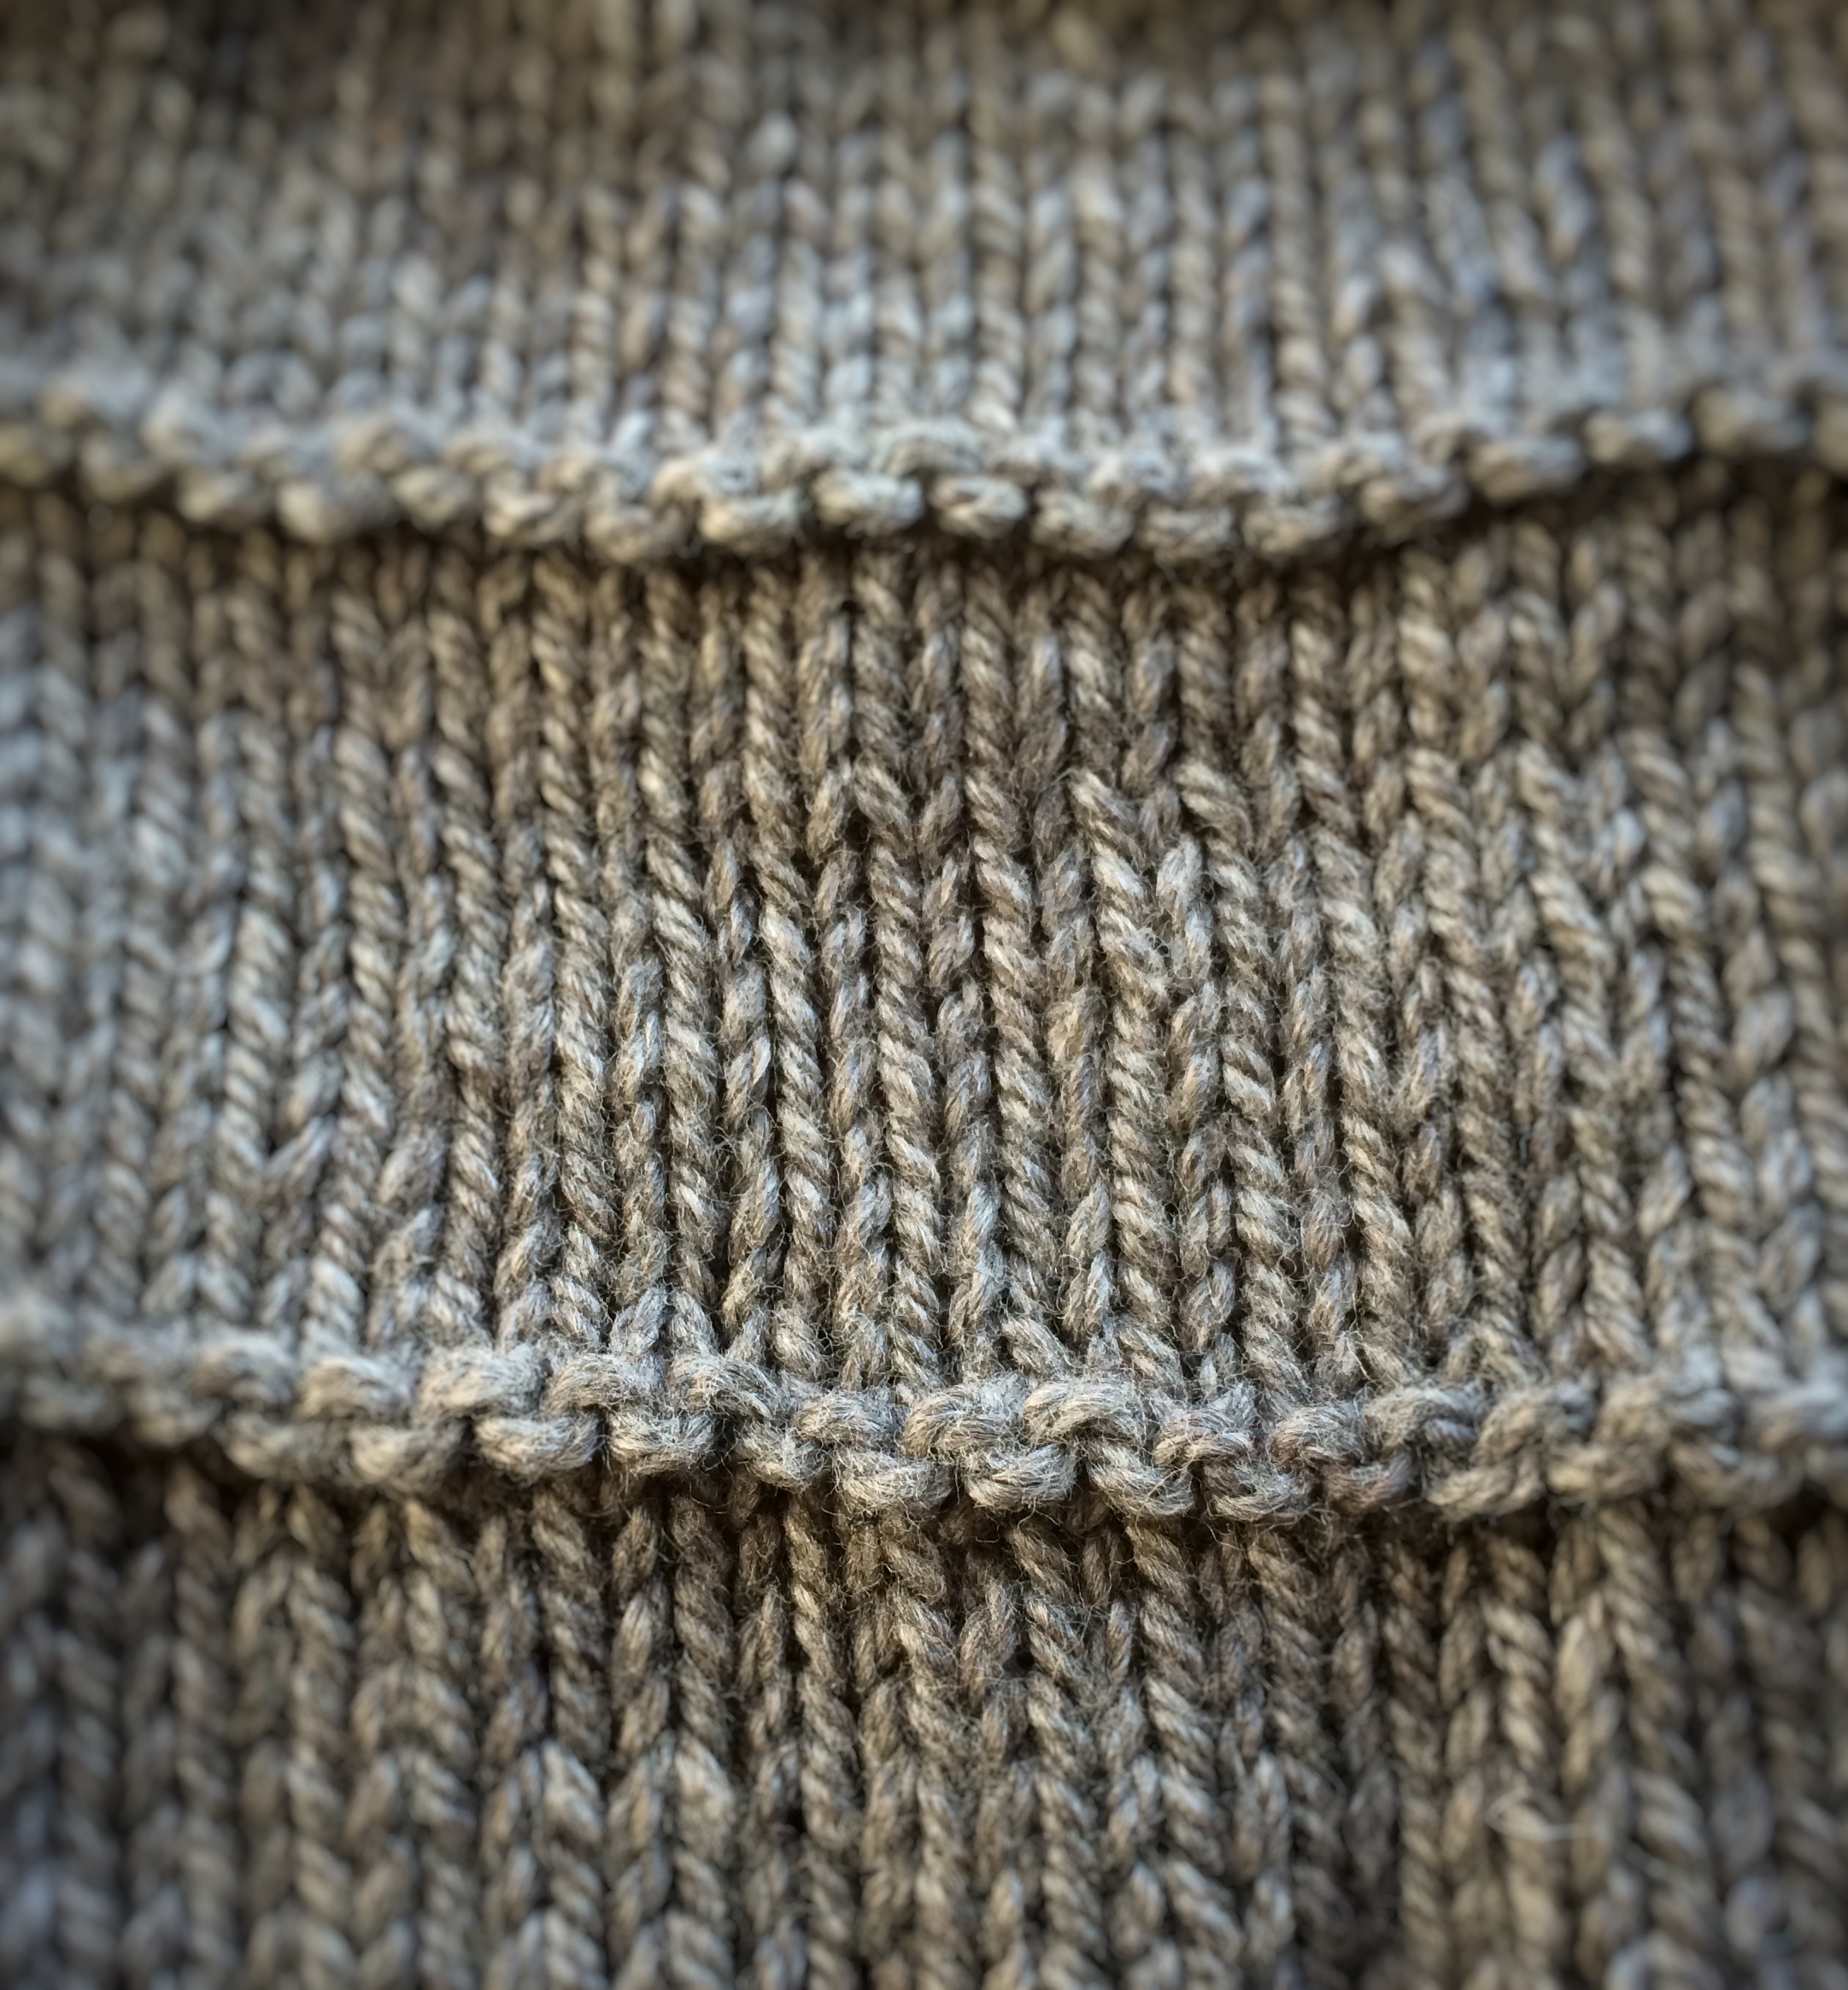
pattern, craft, knit, yarn, wool, material, fabric, knitting, textile, art, background, net, carpet, stitch, garter, flooring, stockinette